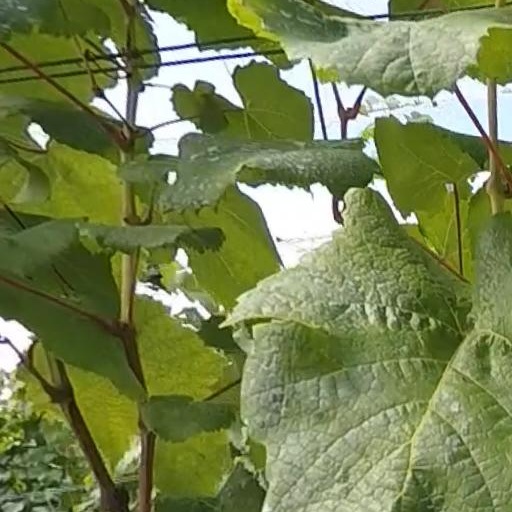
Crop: grape